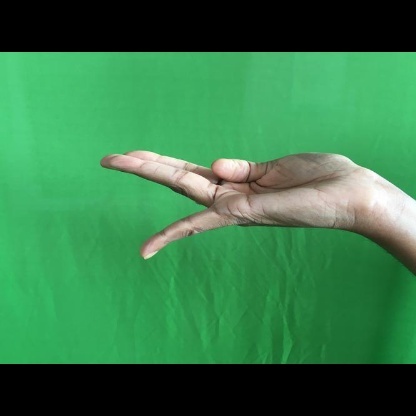
Mudra: Chaturam